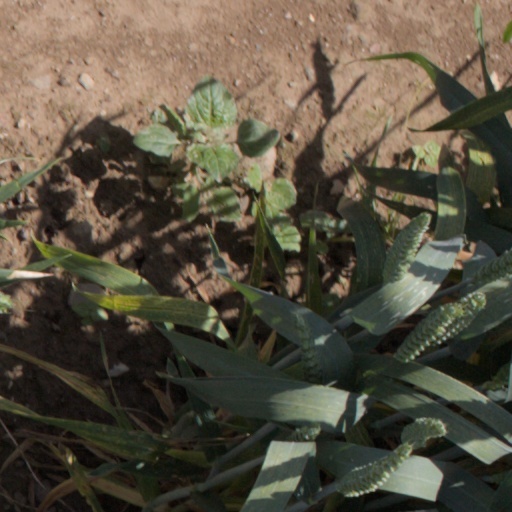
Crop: wheat